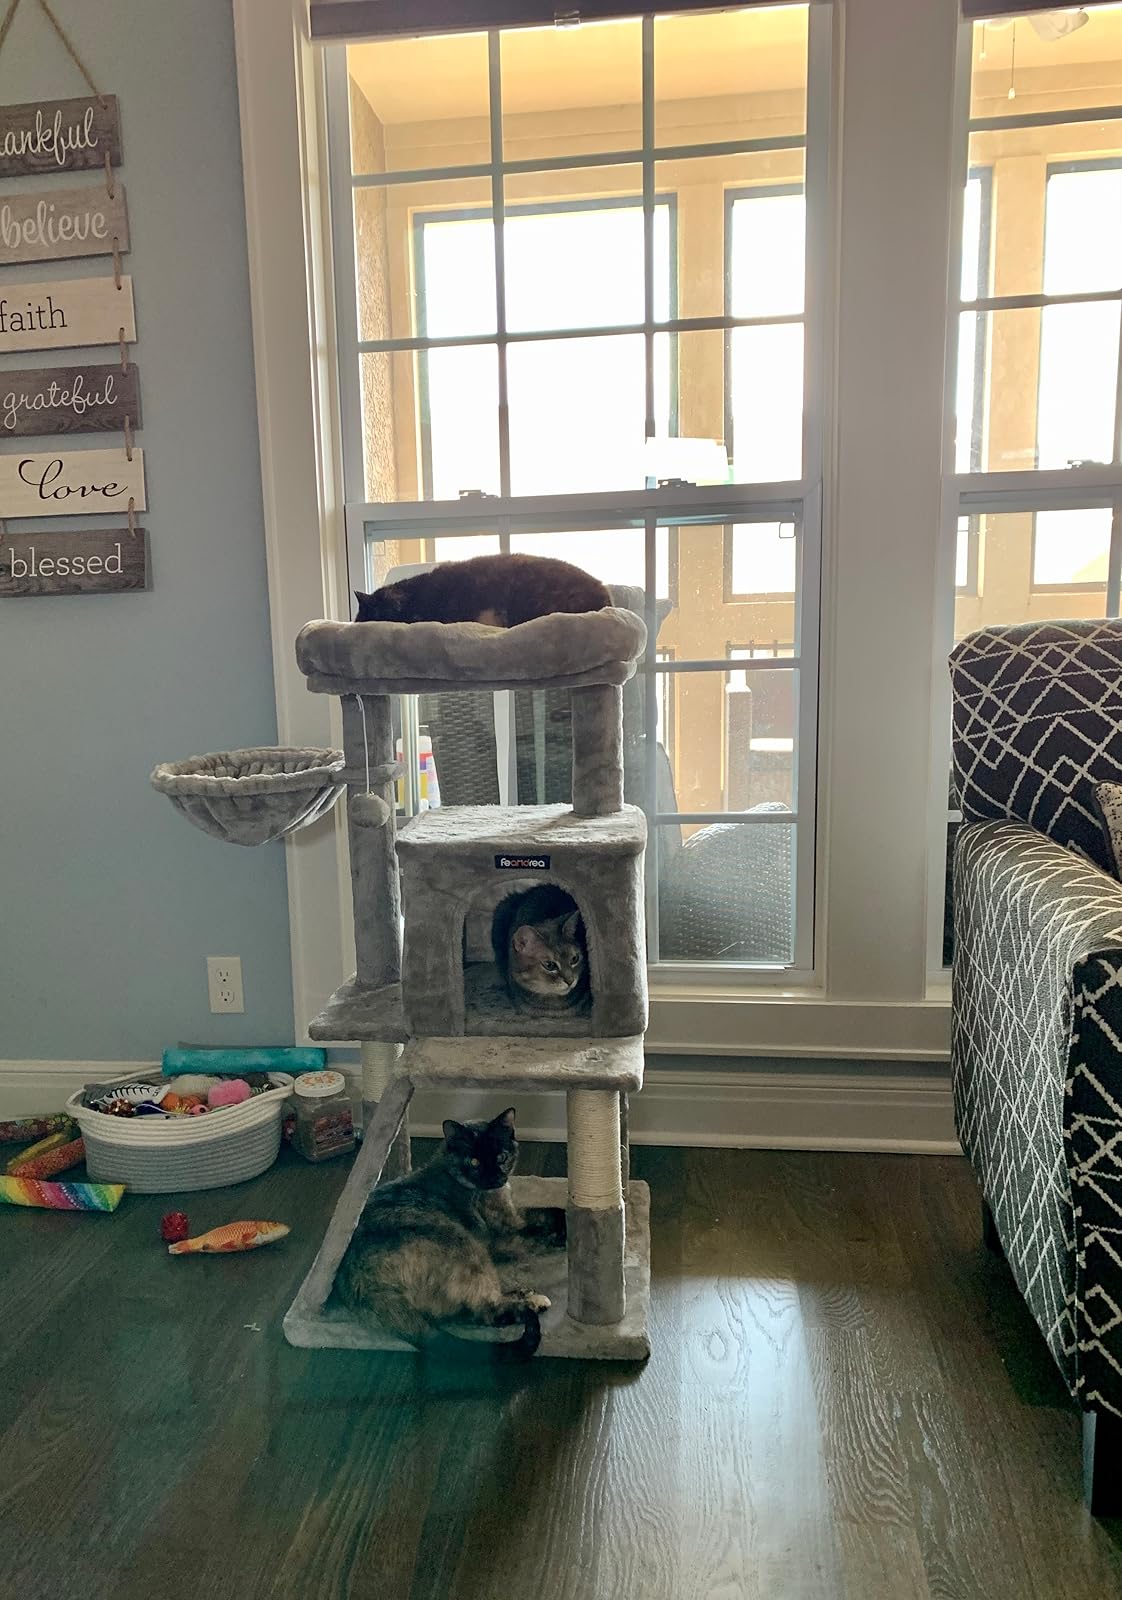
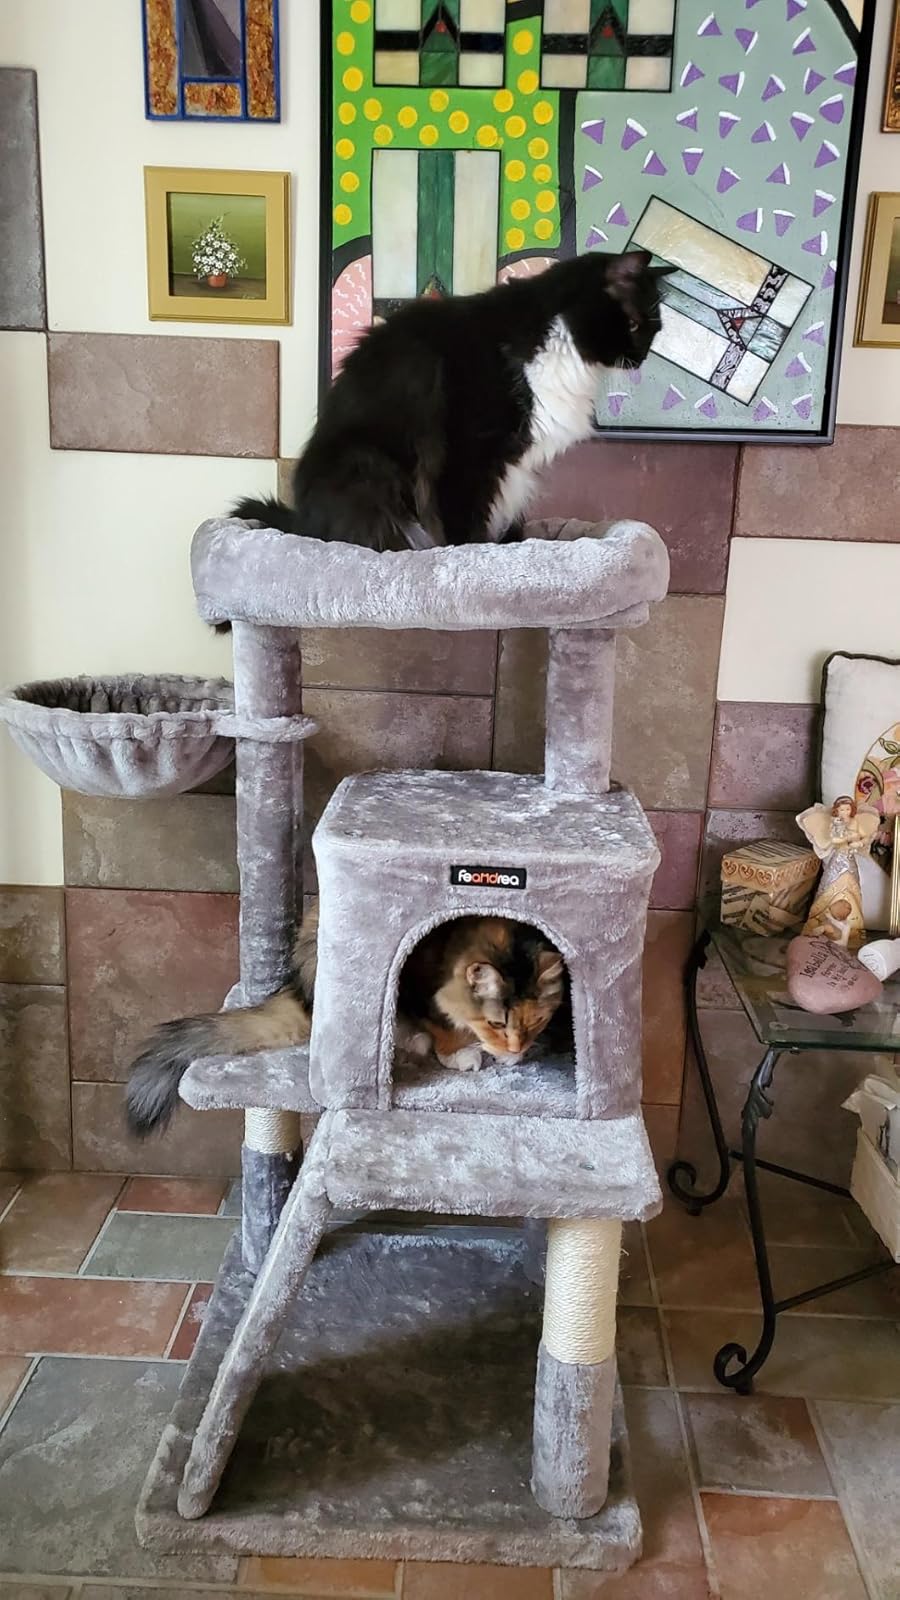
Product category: items_cat tree
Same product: yes